Faraday, Ontario

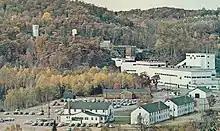
Madawaska Mine in 1962

Arthur H. Shore, an independent prospector, first found uranium at his lot in Faraday township in 1948 or 1949. He founded Faraday Uranium Mines Limited in 1949 but injured himself shortly afterwards. The mine was active from 1957 to 1964 and then reopened as the Madawaksa Mine from 1975 to 1982.